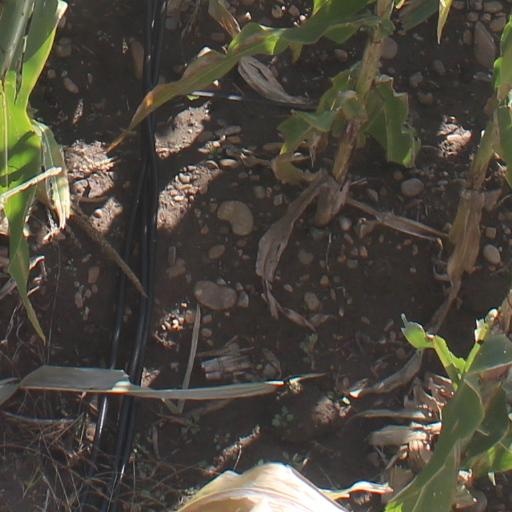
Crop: maize; corn